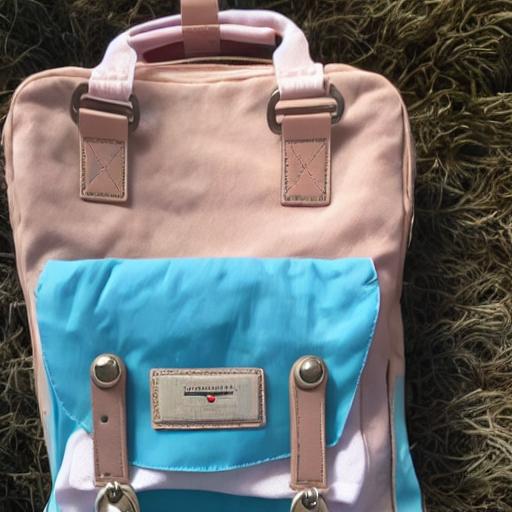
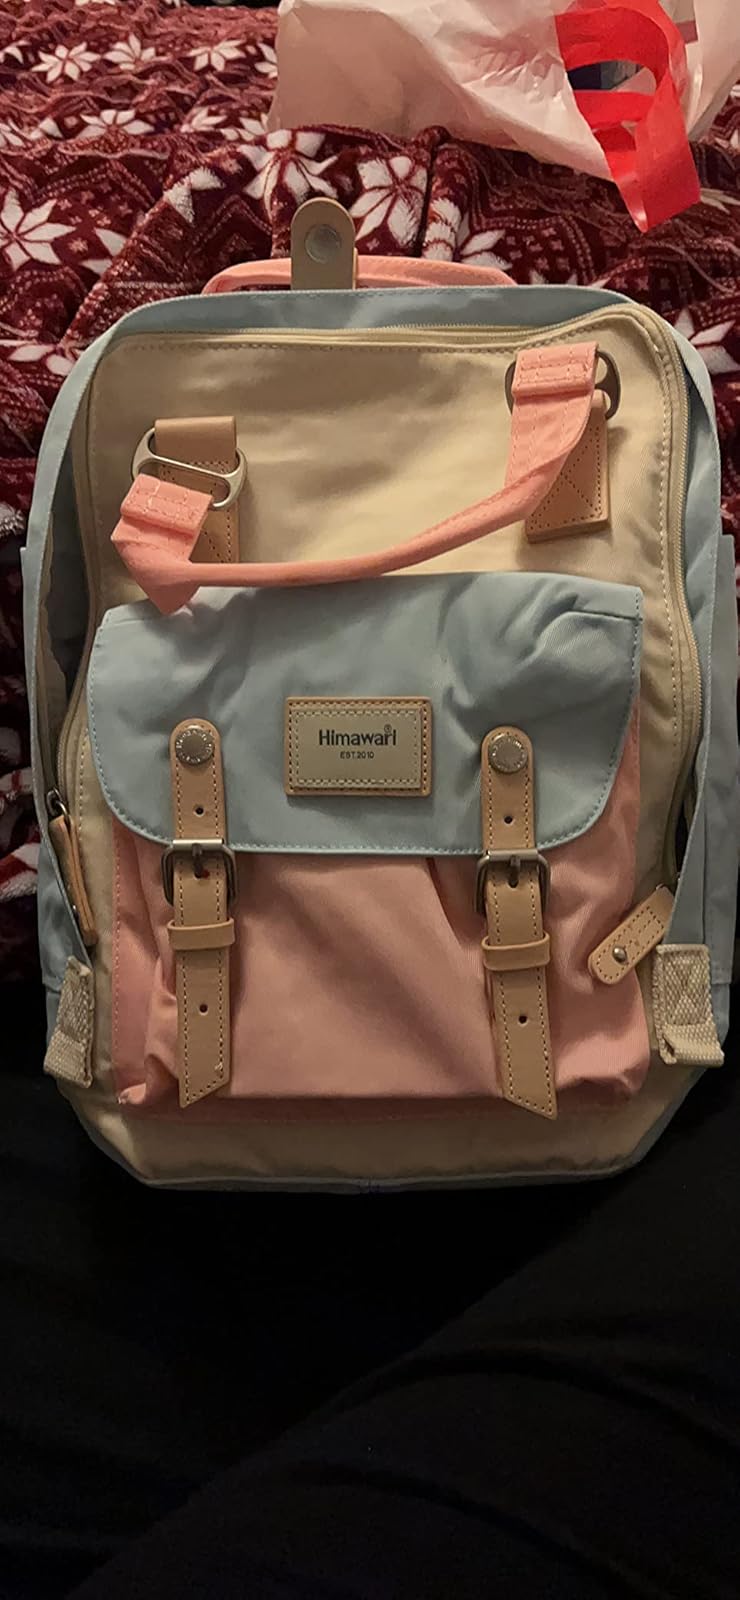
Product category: bag
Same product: no